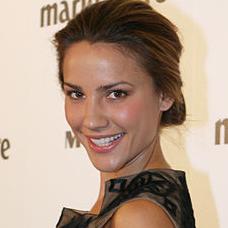
Age: 23